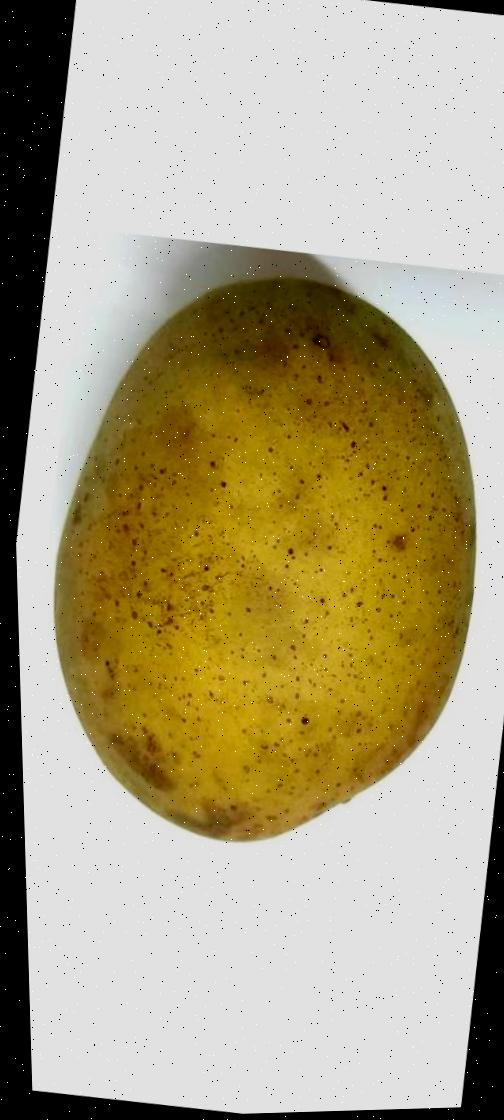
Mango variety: Shada